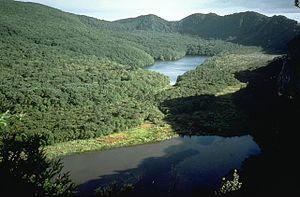
Tuhua, ou Mayor Island, est un volcan bouclier endormi situé face à l'île du Nord de la Nouvelle-Zélande, au large des côtes de la baie de l'Abondance. D'une superficie de 13 km², il s'élève à 355 m d'altitude. Il est séparé de l'île du Nord par une selle plongeant à environ 75 m sous le niveau de la mer, alors que de l'autre côté, il surplombe de 400 à 500 m le fond marin de l'océan Pacifique. Sa dernière éruption connue date d'environ 5 000 ans avant l'ère commune, bien que certains chercheurs croient qu'elle pourrait s'être produite il y a 500 à 1 000 ans.